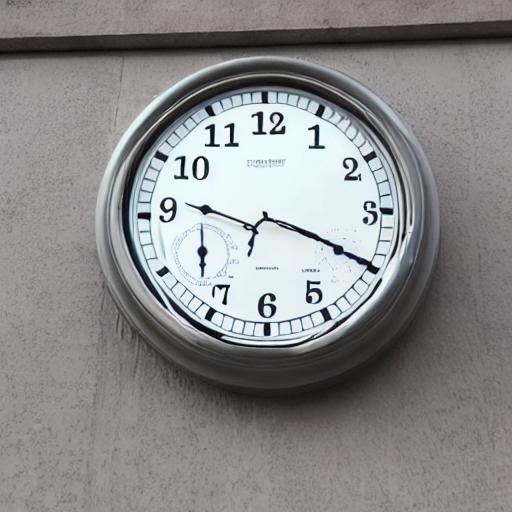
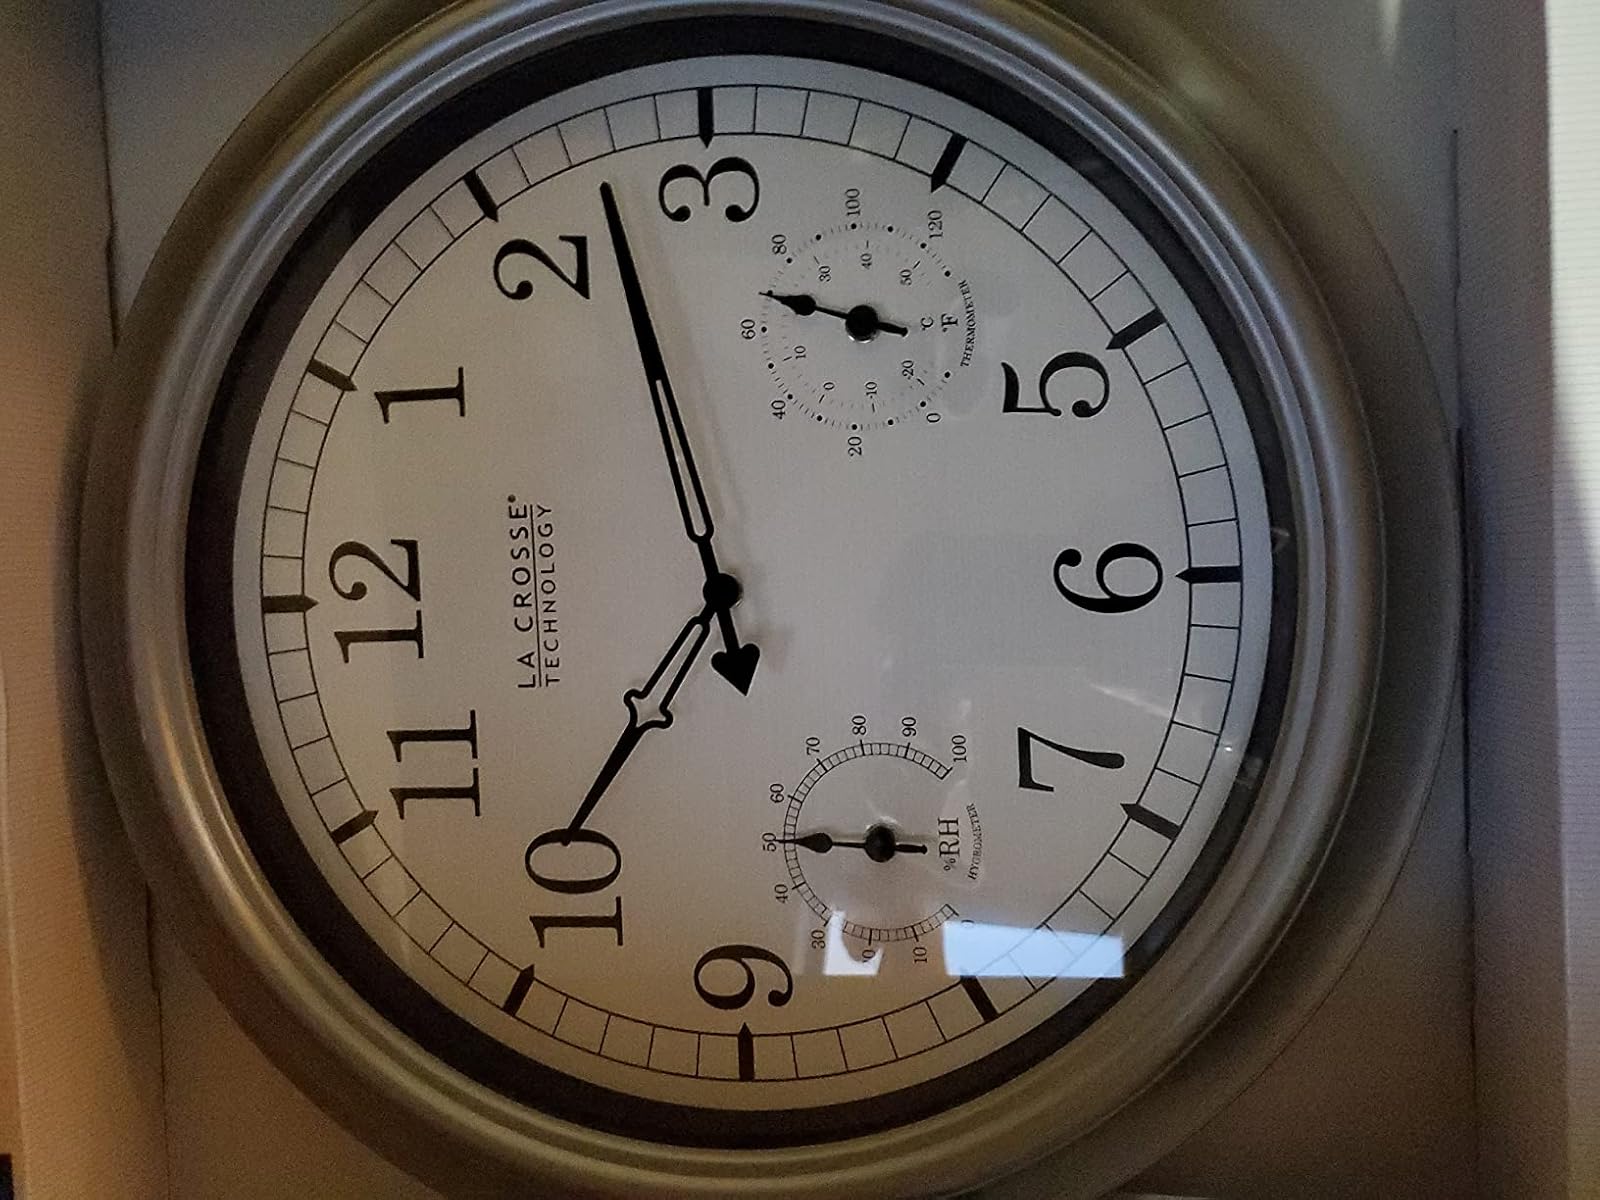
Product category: clock
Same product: no